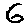
Label: 6